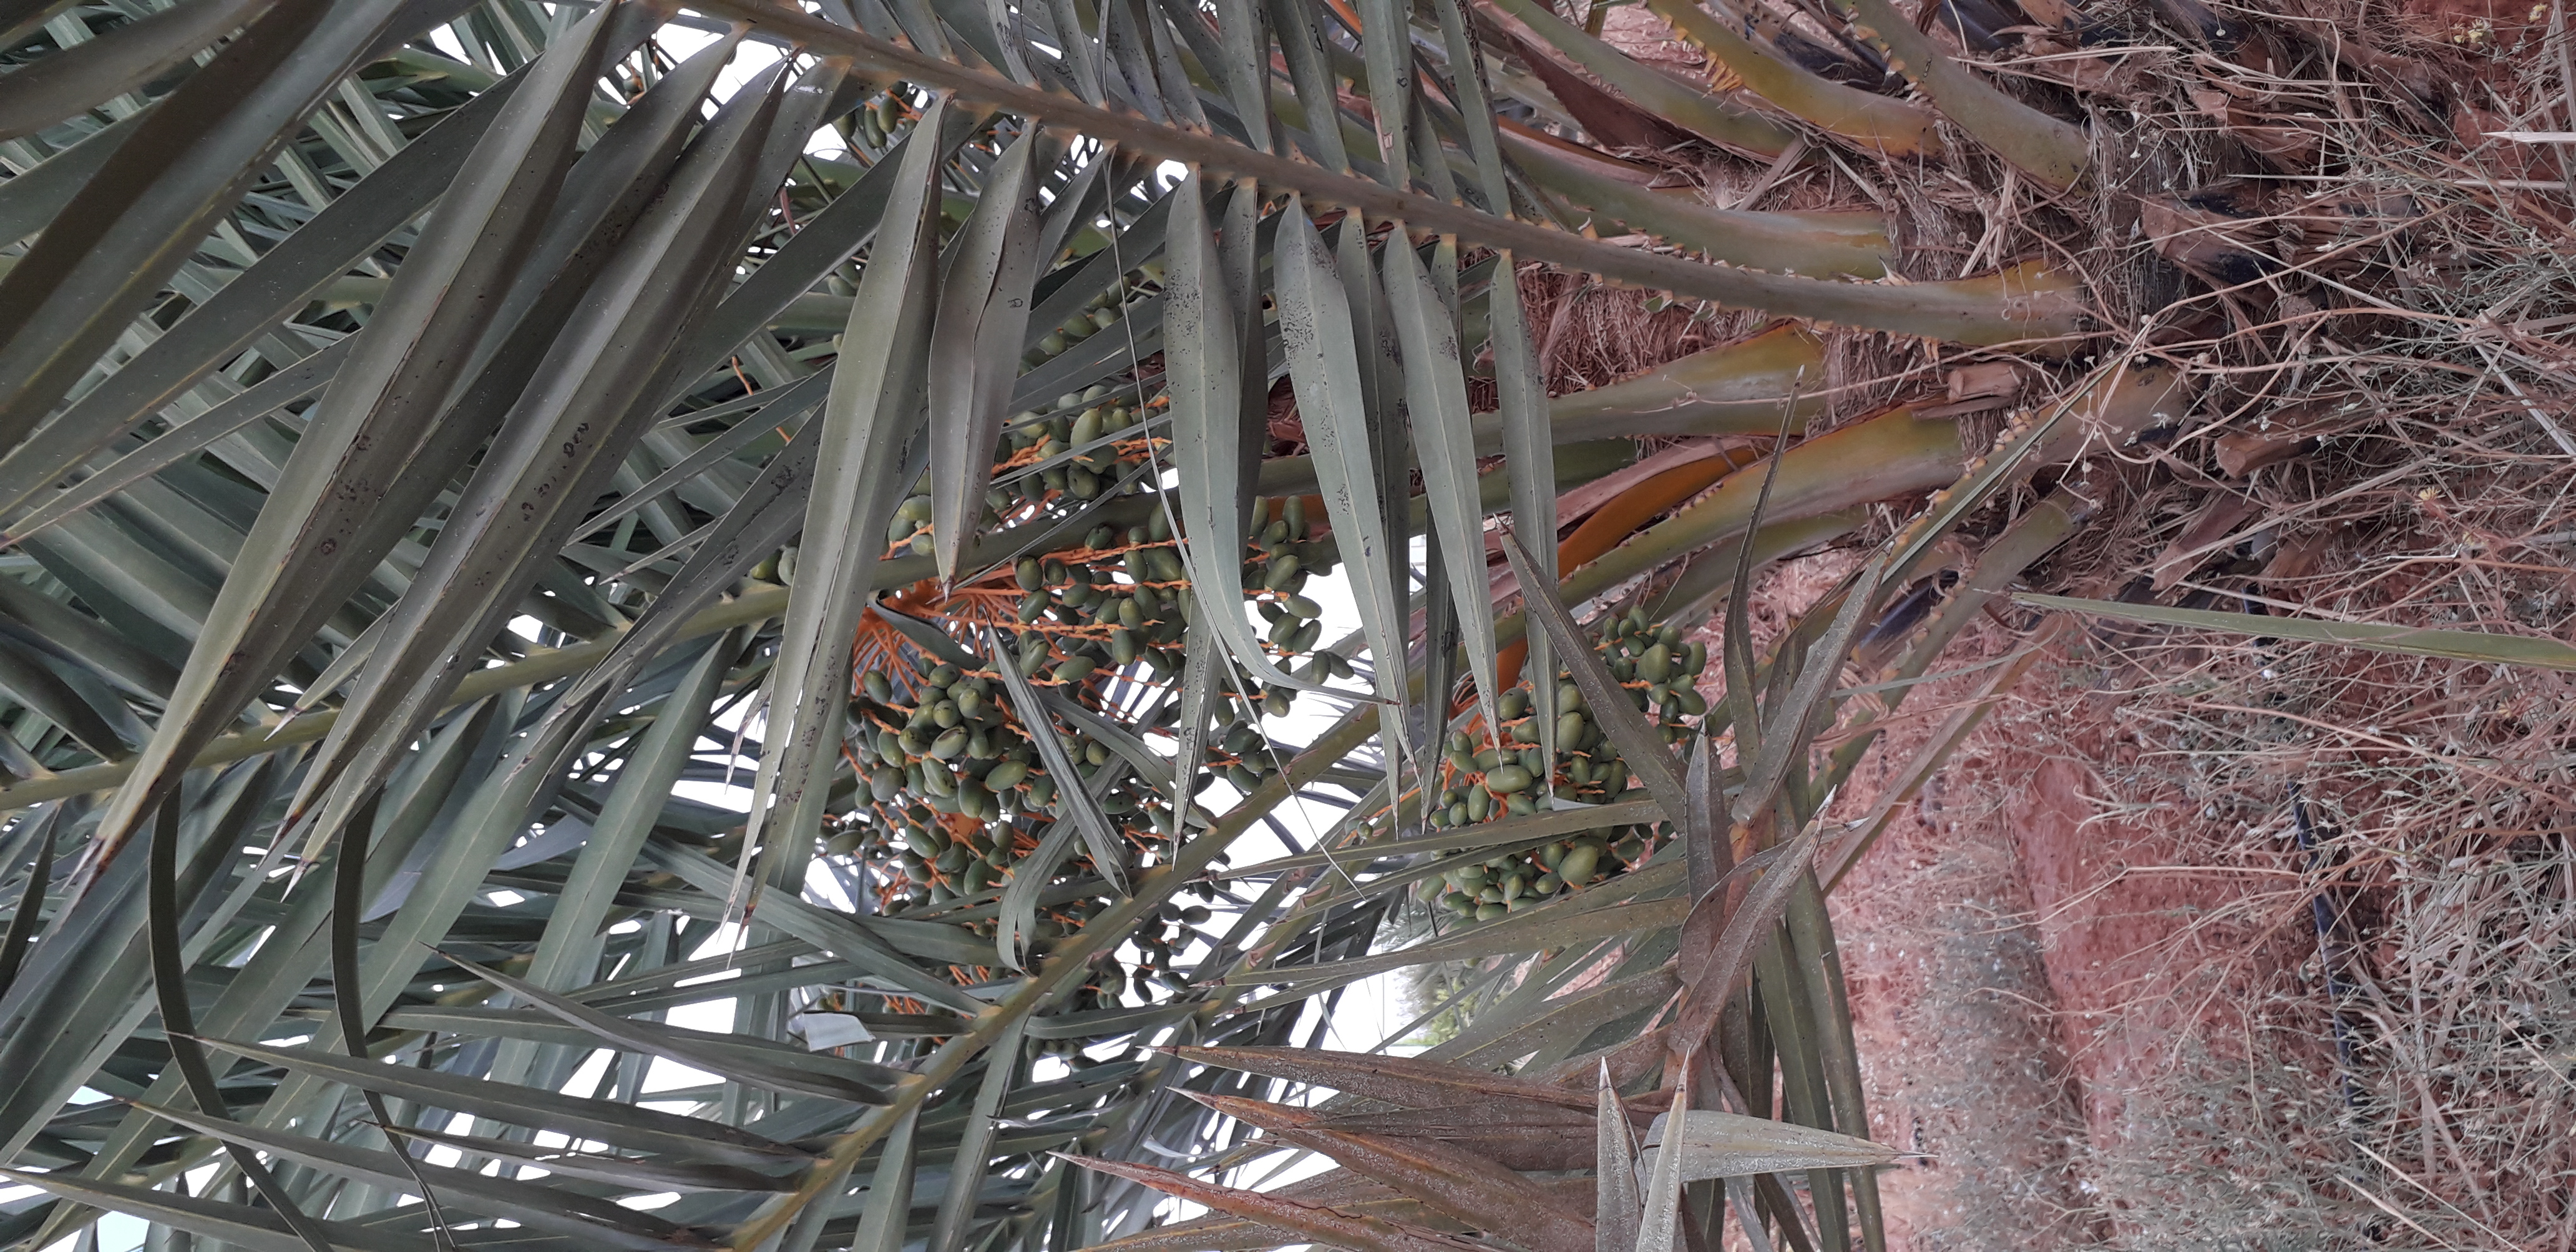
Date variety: kholt